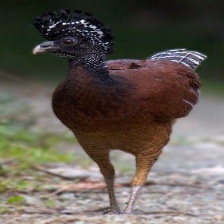
Species: GREY HEADED CHACHALACA
Scientific name: ORTALIS CINEREICEPS